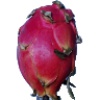
Label: red_pitahaya